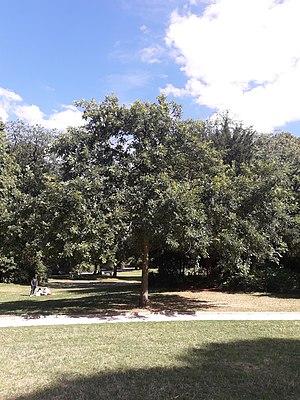
Le parc Montsouris est un jardin public situé dans le quartier du même nom, dans le sud de Paris, dans le 14ᵉ arrondissement. Pendant méridional du parc des Buttes-Chaumont, ce parc à l'anglaise aménagé à la fin du XIXᵉ siècle s'étend sur 15 hectares. Le parc abrite un grand nombre d'espèces d'oiseaux. Il y est planté de nombreux arbres.